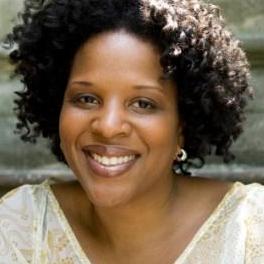
Age: 39